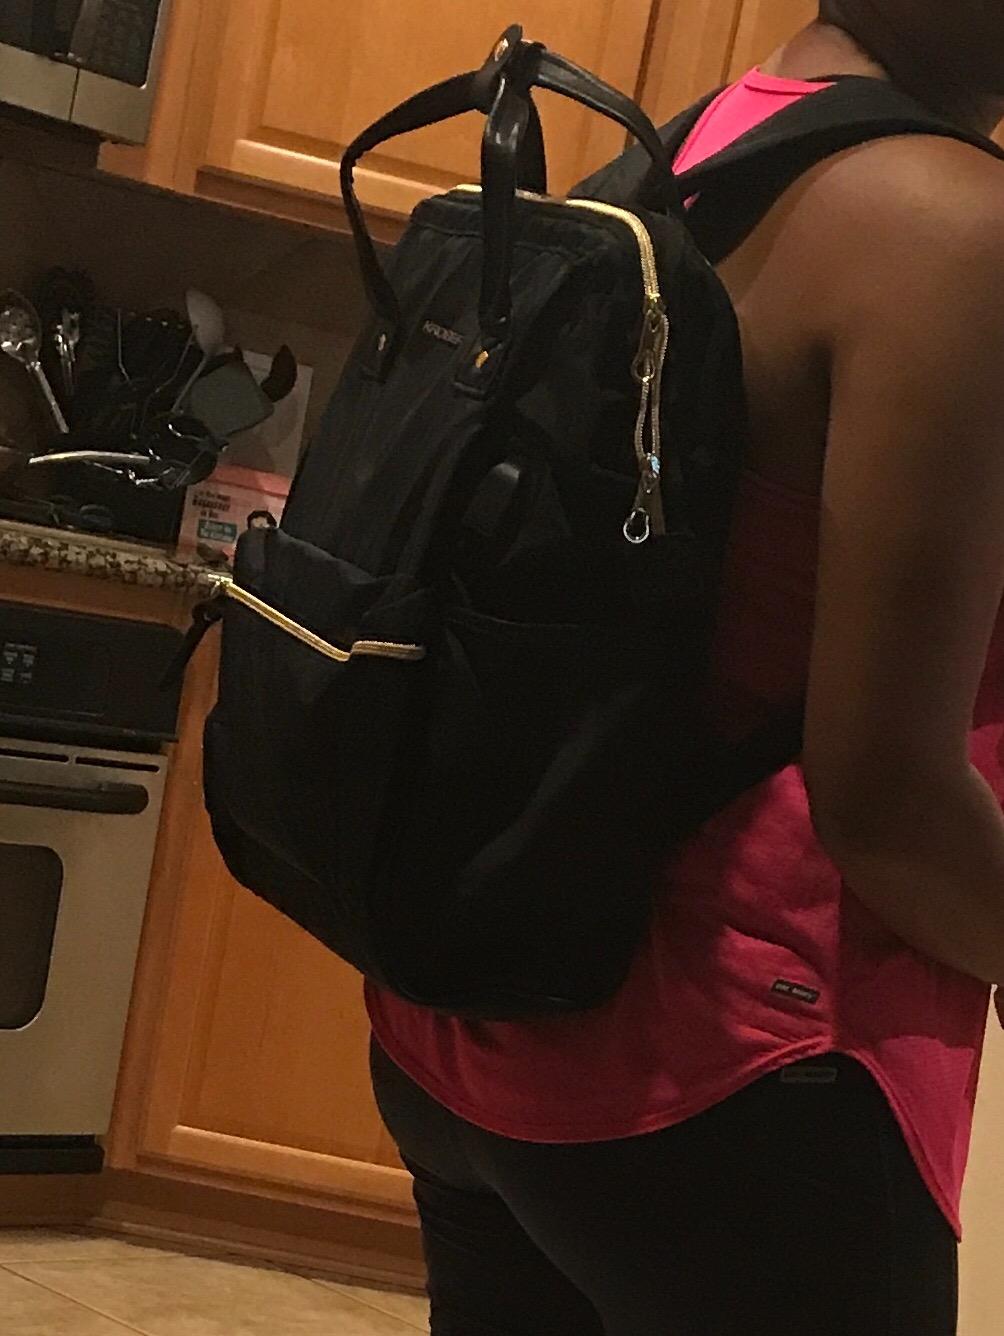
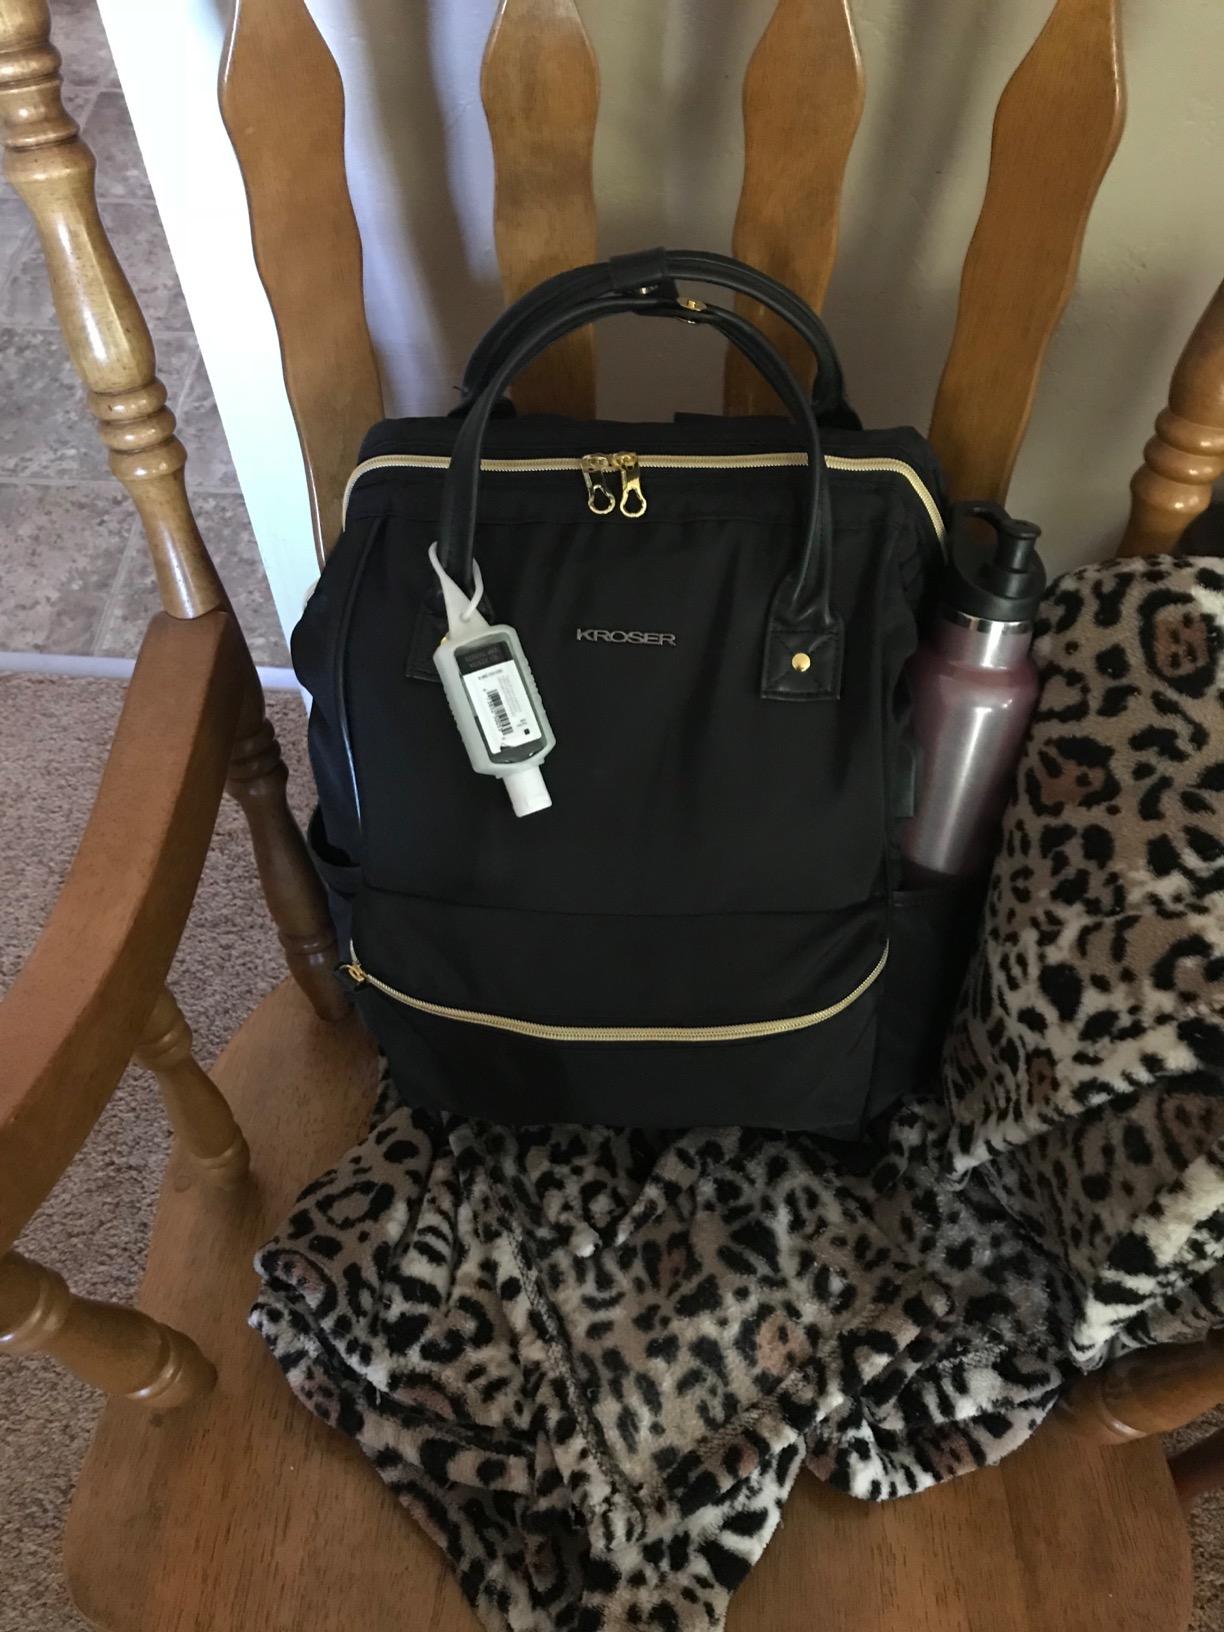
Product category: bag
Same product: yes